Durvillaea antarctica

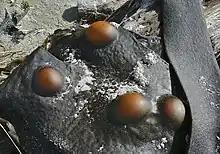
Beachcast "D. antarctica" kelp frond with blisters caused by an infection

Holdfasts of "D. antarctica" are often inhabited by a diverse array of epifaunal invertebrates, many of which burrow into and graze on the kelp. In New Zealand, epifaunal species include the crustaceans "Parawaldeckia kidderi", "P. karaka" and "Limnoria stephenseni", and the molluscs "Cantharidus roseus", "Onchidella marginata", "Onithochiton neglectus", and "Sypharochiton sinclairi". The intertidal spider "Desis marina" also inhabits the holdfasts of "D. antarctica".